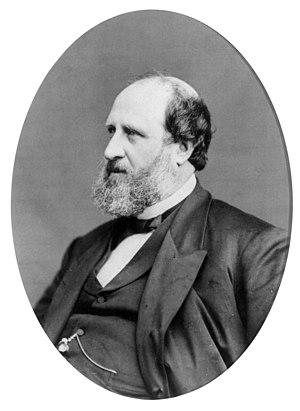
William Magear Tweed, dit « Boss Tweed », est un homme politique américain d'origine irlando-écossaise, chef du Tammany Hall, le nom donné à l'organisme politique du parti démocrate qui a joué un rôle majeur dans l'histoire politique de New York au XIXᵉ siècle. Il est inculpé et emprisonné pour avoir détourné du budget de la ville des millions de dollars à travers un système de corruption.